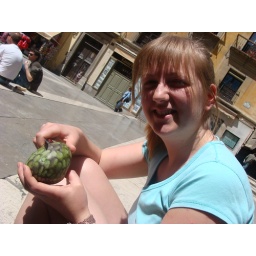
Some mad fruit we bought in Granada. Tasted like banana a bit. Had big black hard seeds inside!!!